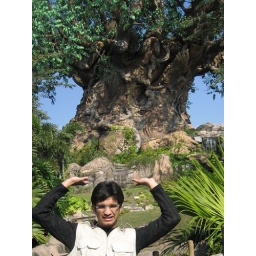
A tree with 300 animal carvings in Animal Kingdom, Disney World, Florida. No I am not holding it..!!!